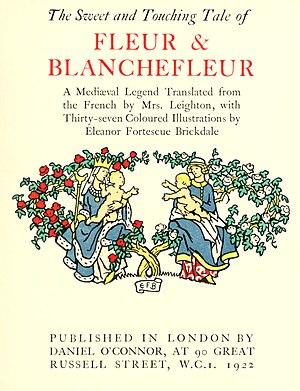
Le conte de Fleur et Blanchefleur, illustré par Eleanor Fortescue-Brickdale, 1922 ː couverture.
Floire et Blancheflor est un conte populaire en vers attribué à Robert d'Orbigny qui s'inspire de Neema et Noam et qui était raconté au Moyen Âge dans de nombreuses langues vernaculaires et versions. Cette histoire apparaît d'abord en Europe vers 1160 en français « aristocratique » et a été extrêmement populaire de 1200 à 1350 environ. Elle s'inscrit dans le courant de la découverte d'un espace de circulation méditerranéen médiéval traditionnel mais risqué.